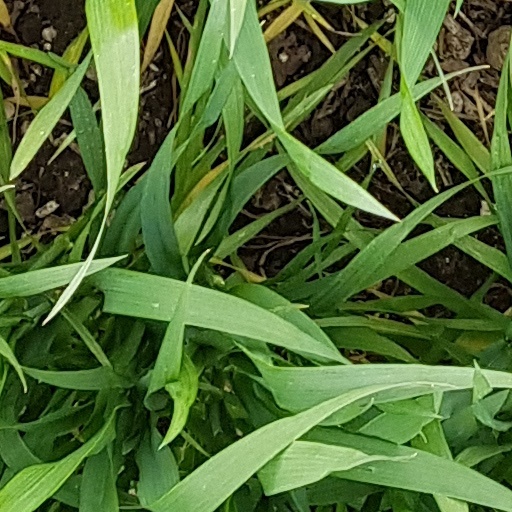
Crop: wheat